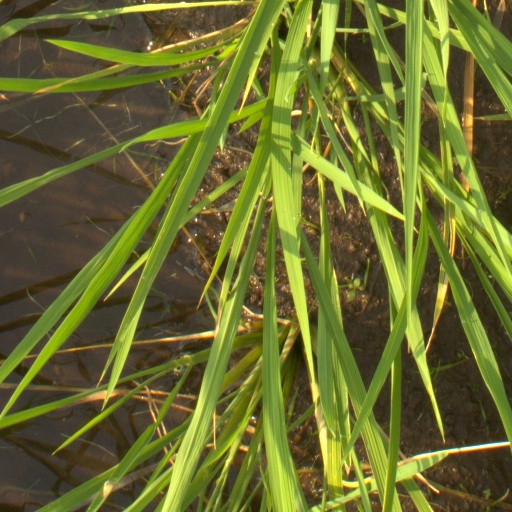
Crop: rice